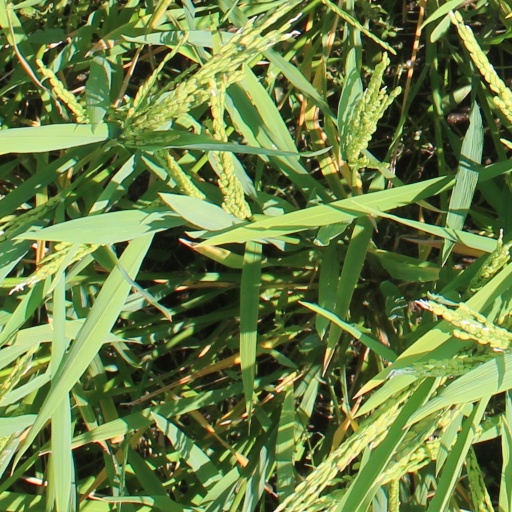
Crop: rice